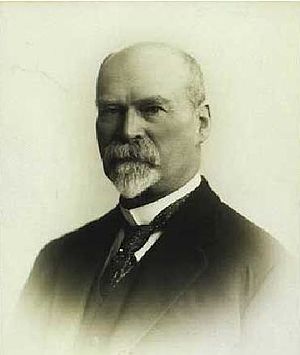
Philip Smidth
Henrik Philip Smidth var en dansk arkitekt, der i tiden før og efter 1900 satte sit præg på København med en omfattende produktion. Han tilhører historicismen. Han var bror til maleren Anna Smidth.